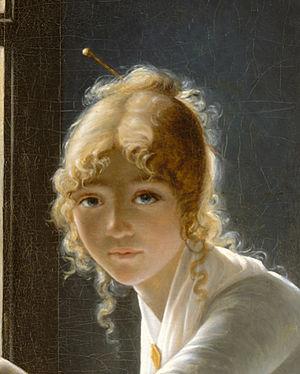
Jeune femme dessinant, huile de Marie-Denise Villers, le tableau serait un autoportrait. detail